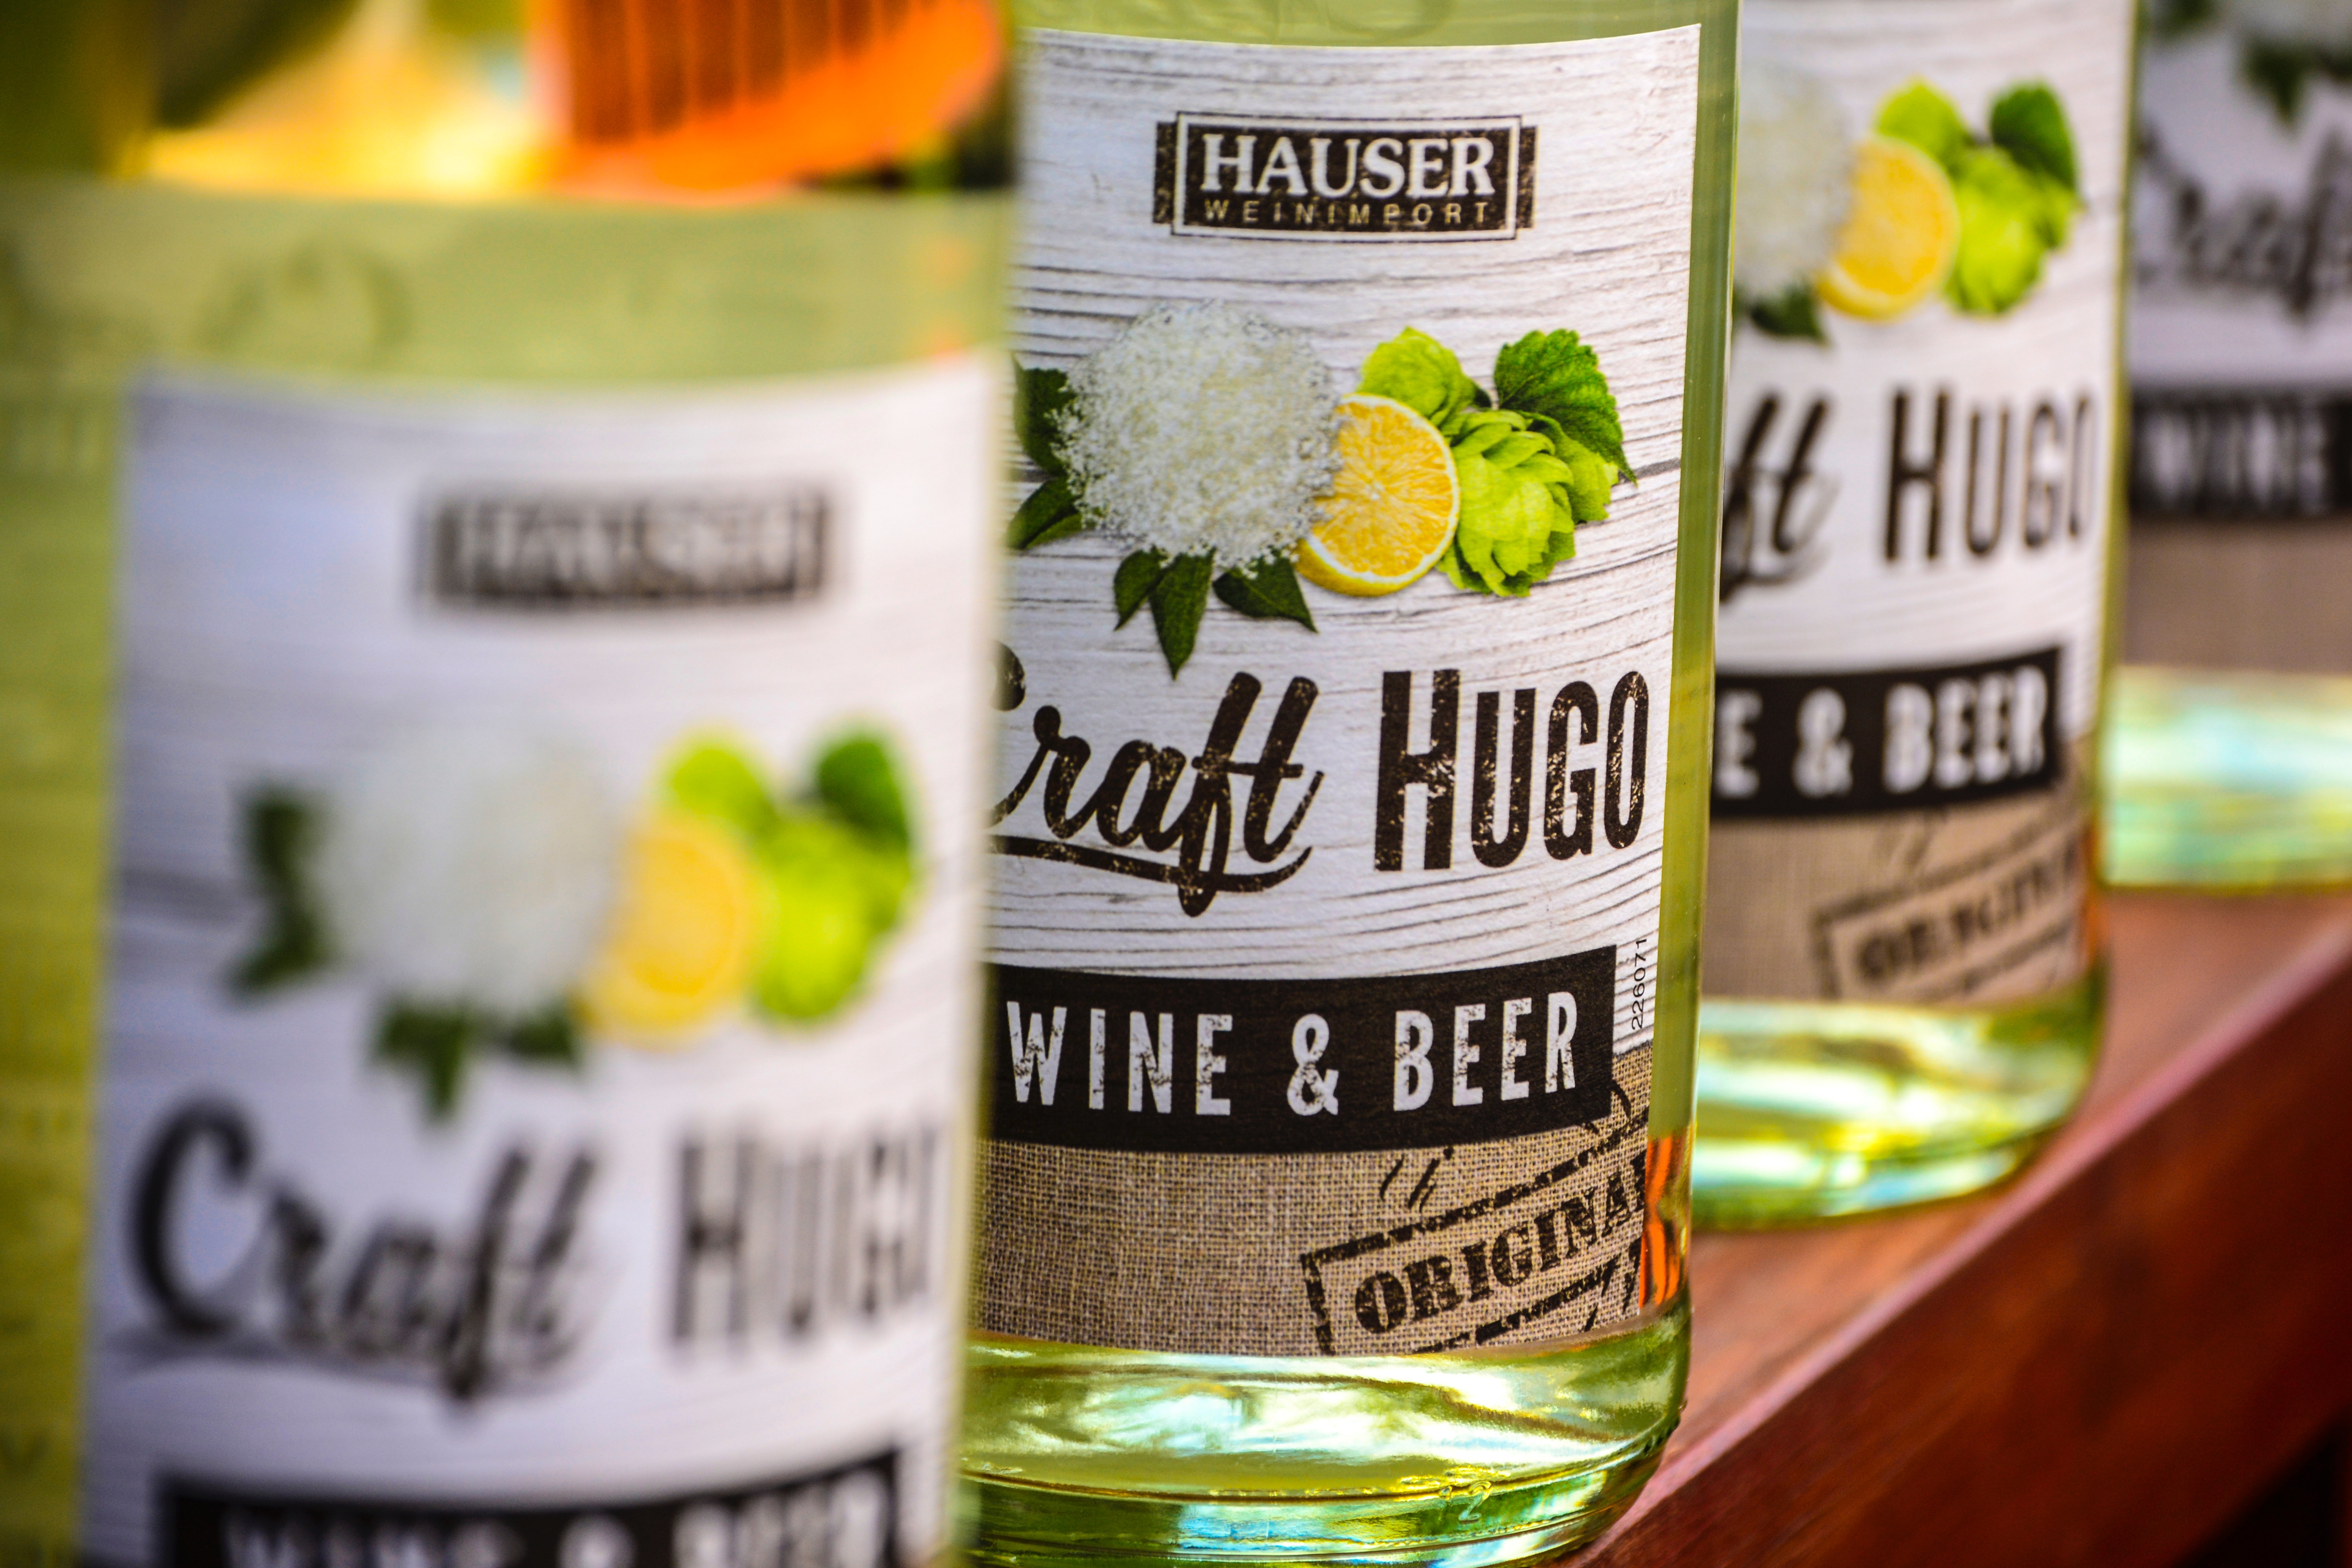
drink, alcoholic beverage, distilled beverage, gin and tonic, liqueur, plant, lime, vodka and tonic, vodka